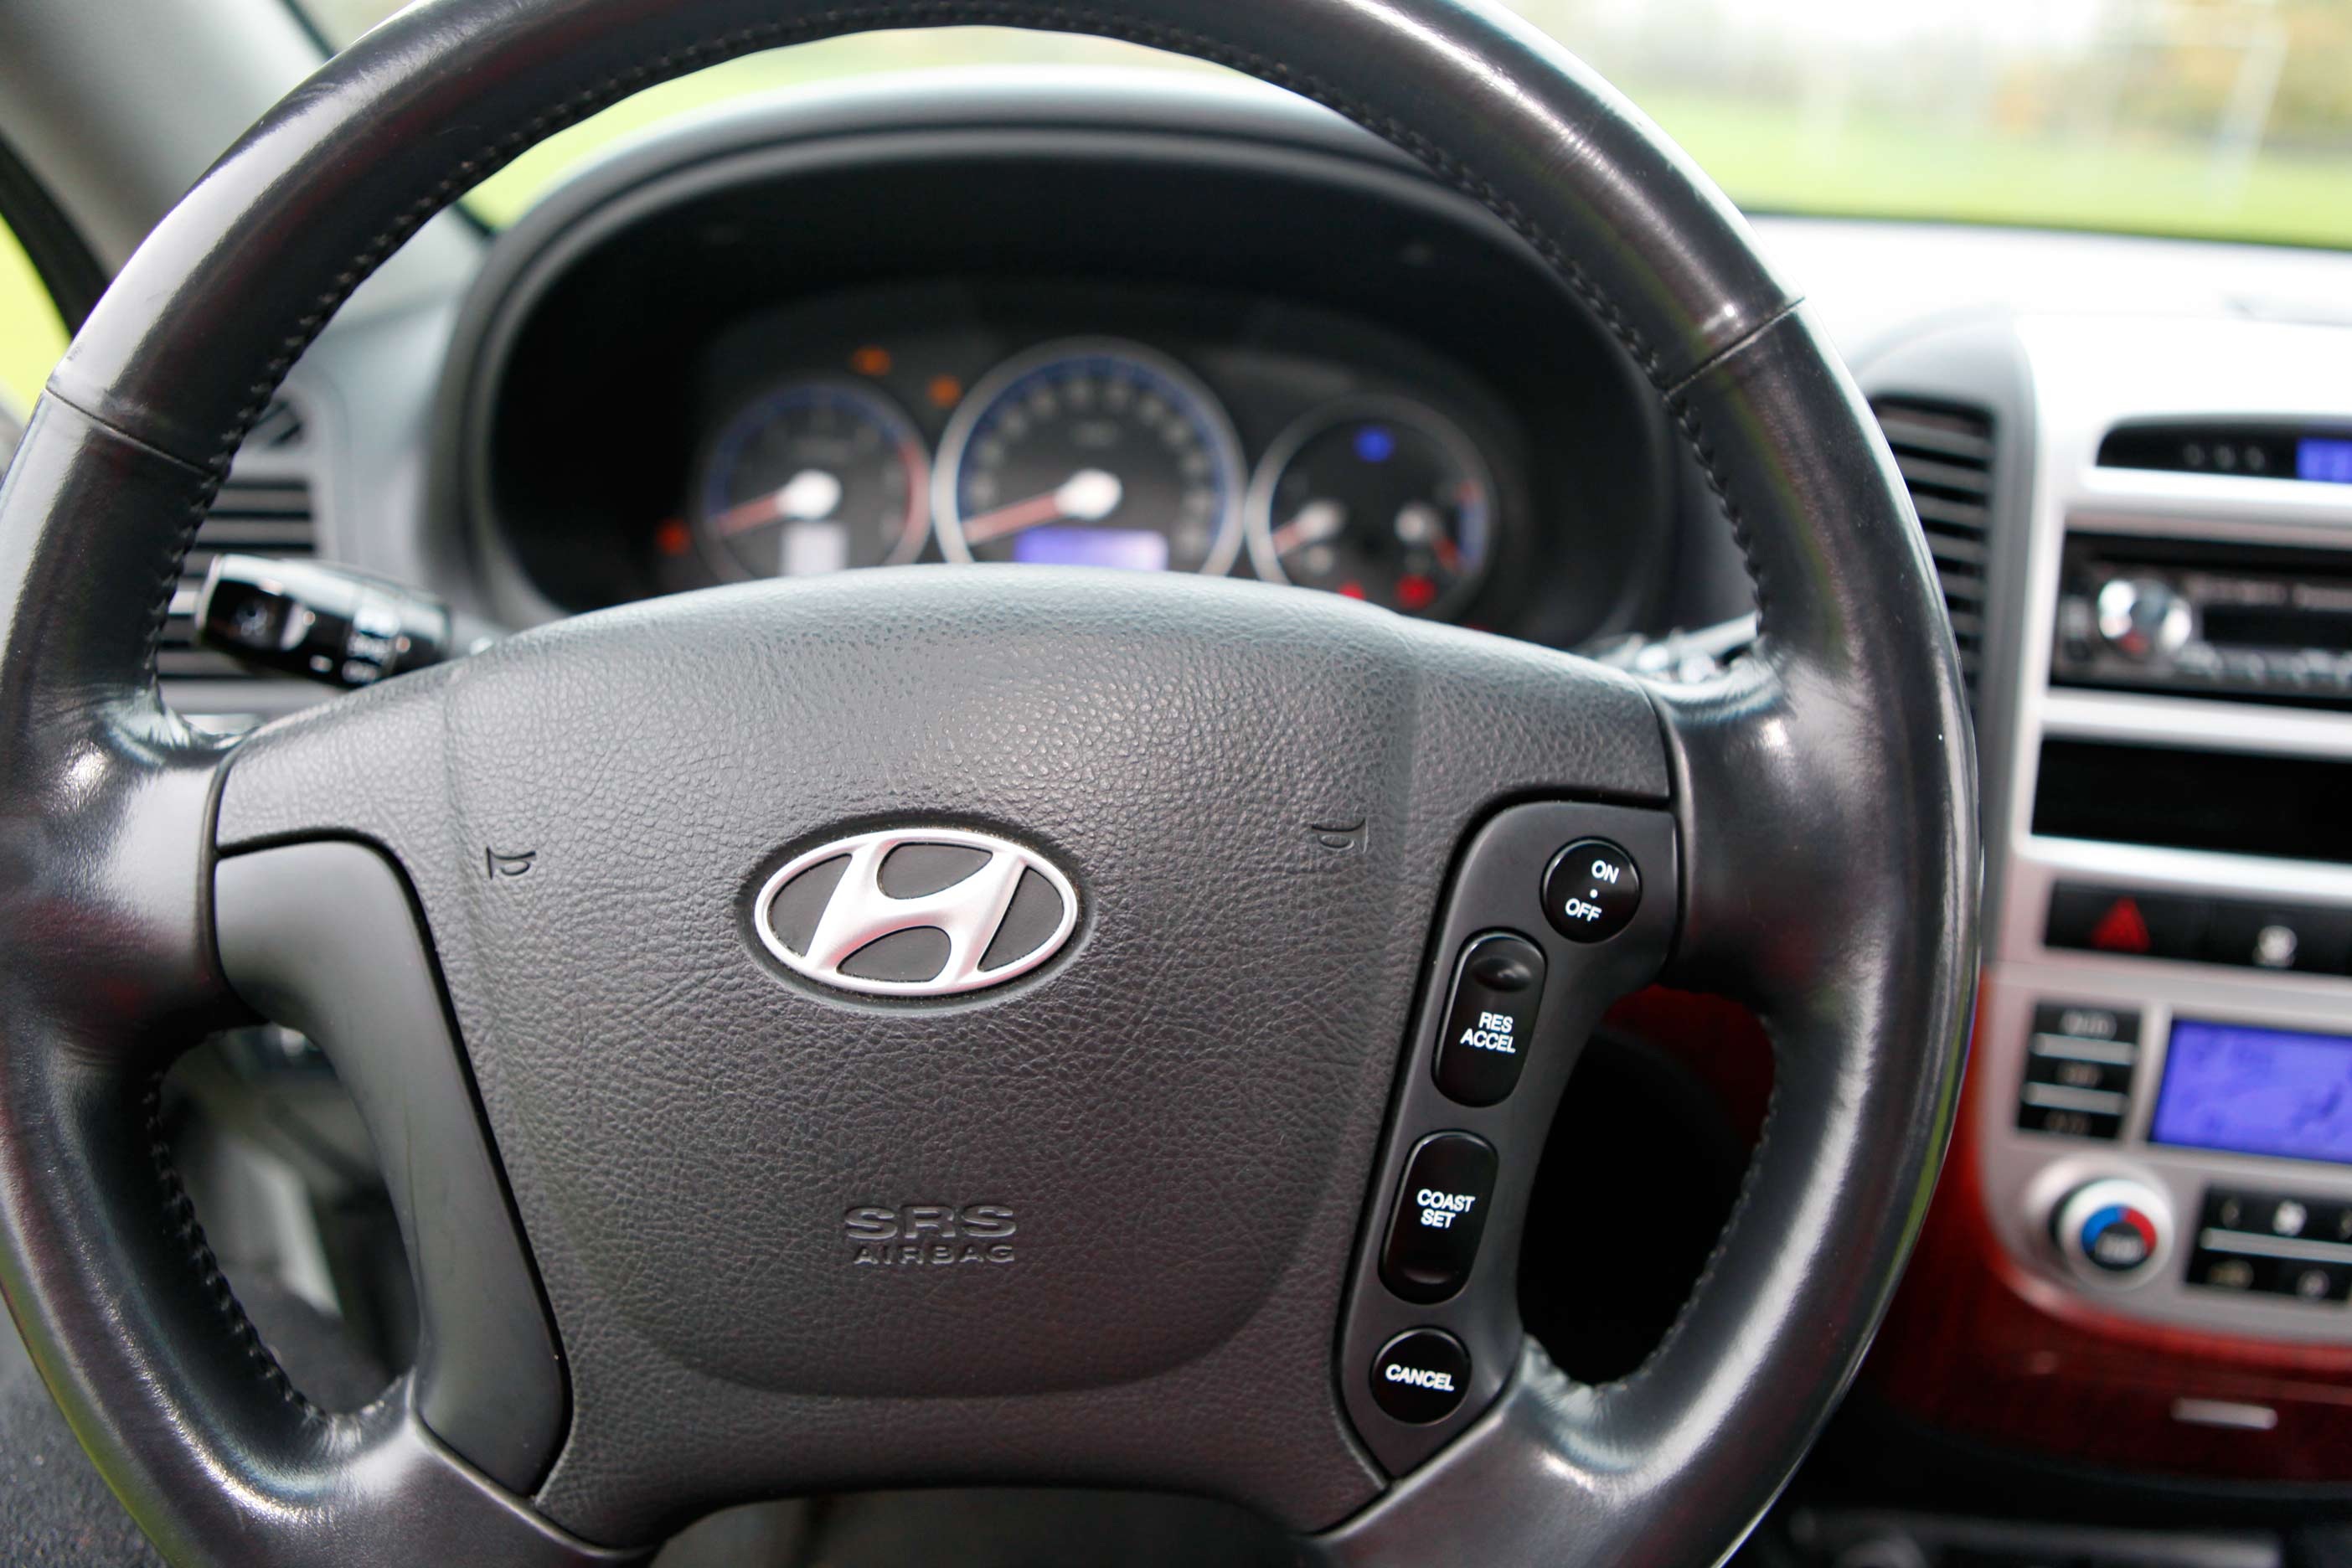
car, wheel, vehicle, auto, steering wheel, rim, sedan, hyundai, the dashboard, santa fe, sport utility vehicle, land vehicle, kia motors, air bag, automobile make, automotive exterior, compact car, mid size car, steering part, compact sport utility vehicle, crossover suv, hyundai santa fe, kia sorento